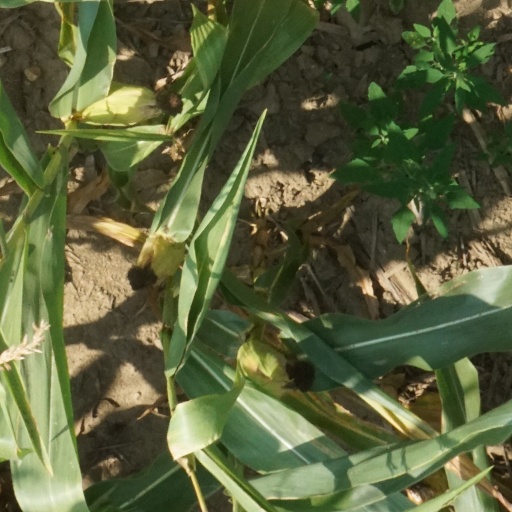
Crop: maize; corn